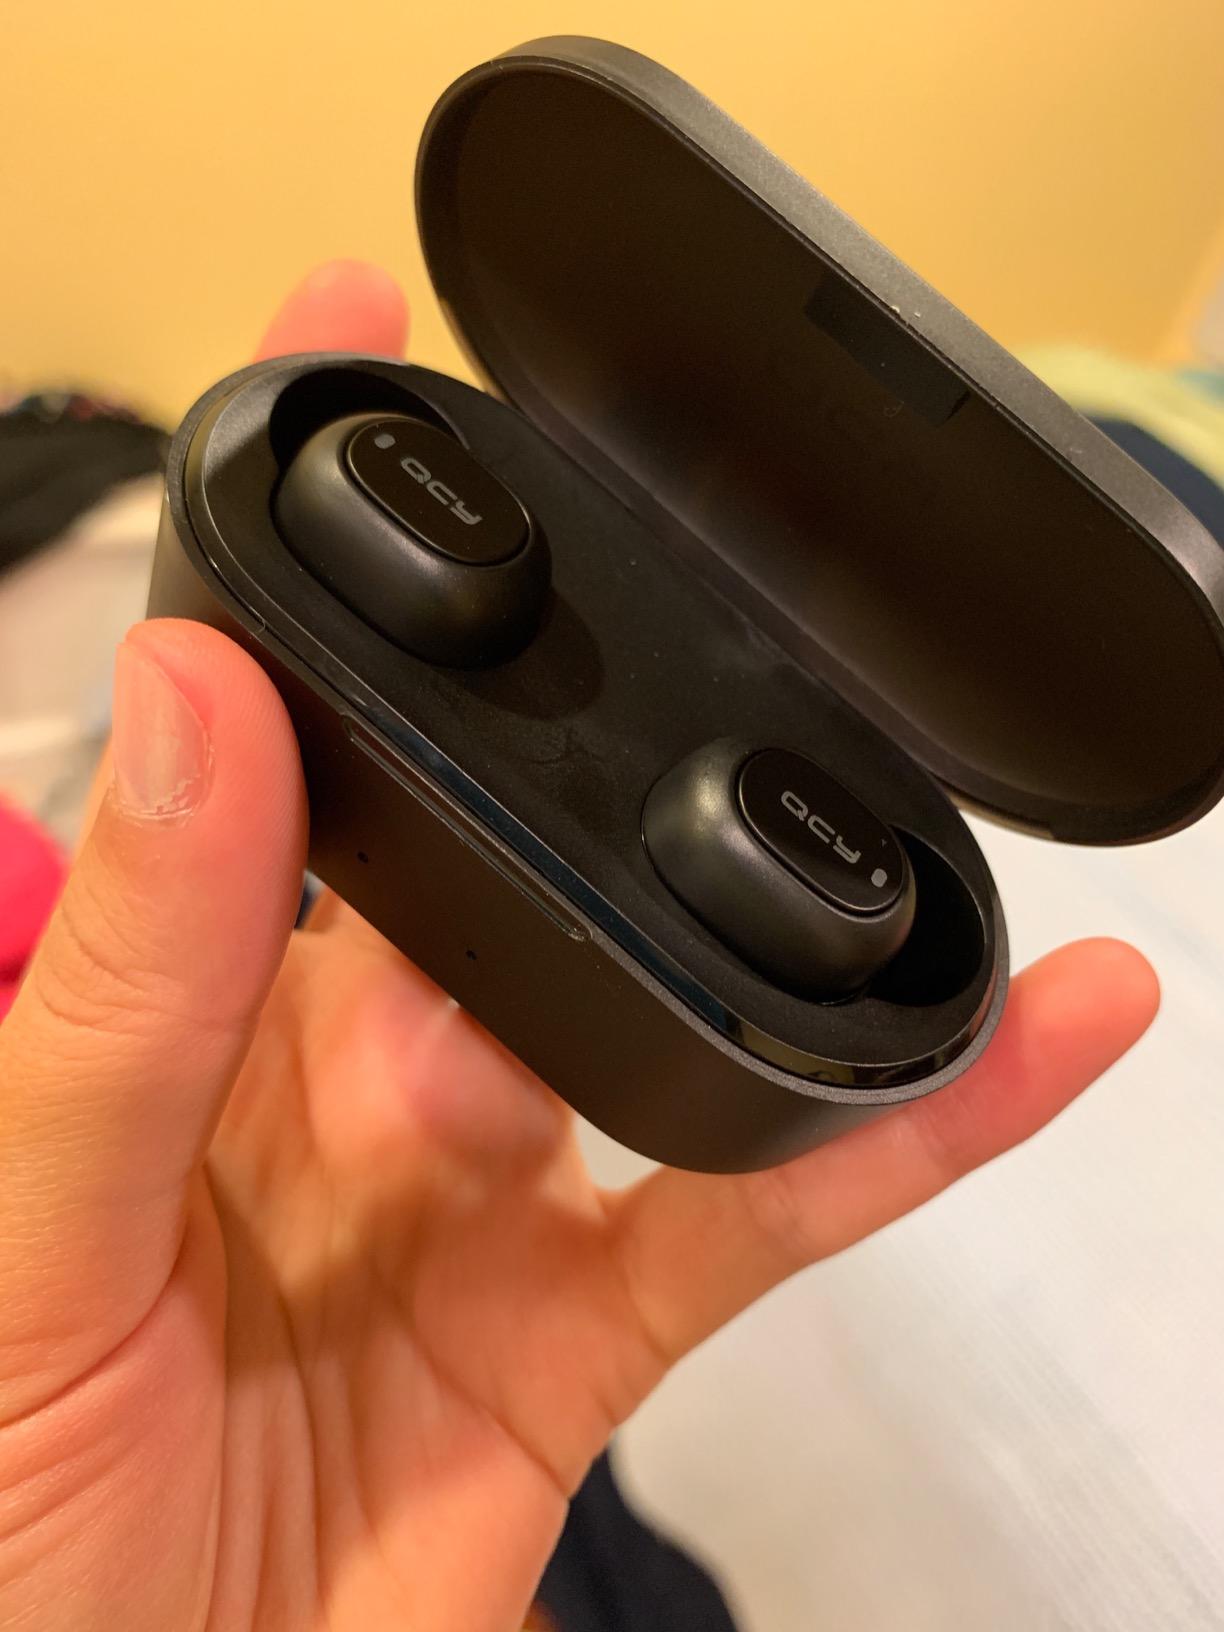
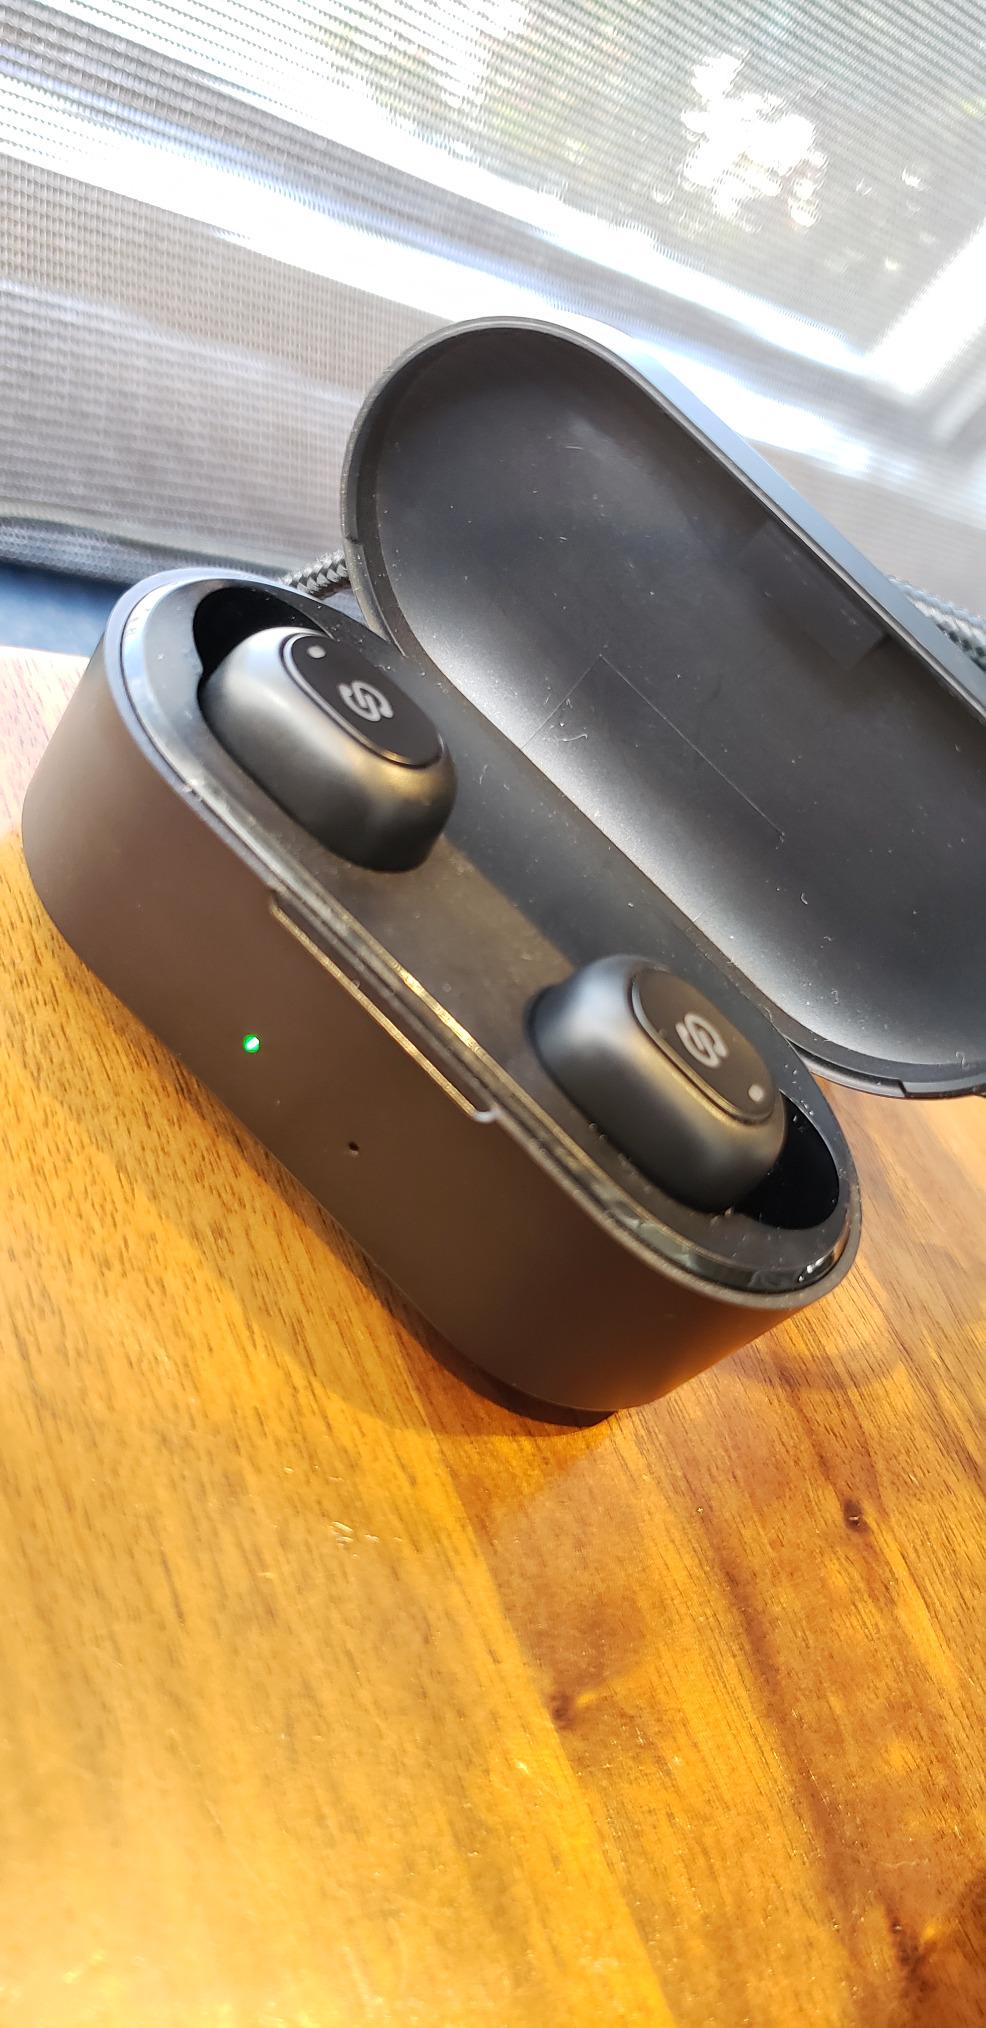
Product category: earbuds
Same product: no